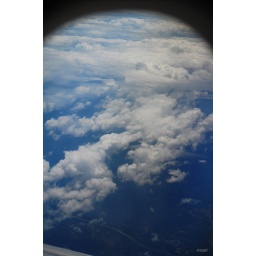
above the clouds inside the plane